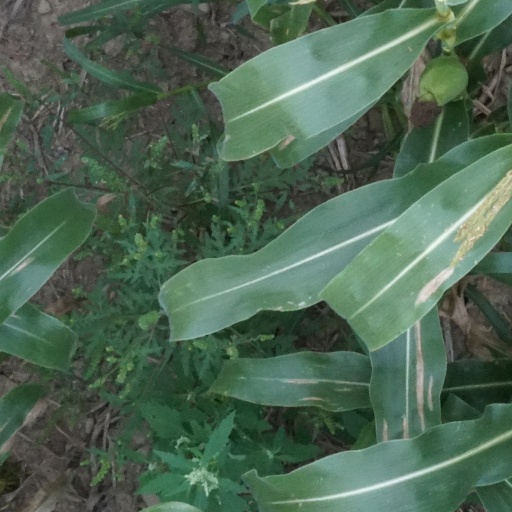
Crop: maize; corn